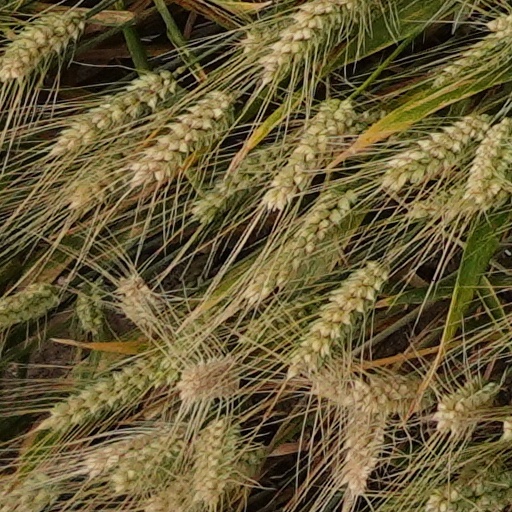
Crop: wheat